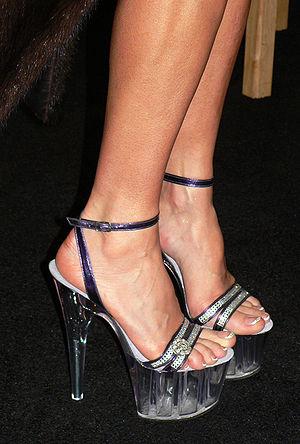
Les chaussures à semelles compensées sont des chaussures, bottes ou sandales ayant une semelle épaisse souvent fabriquée à base de gomme, plastique ou de bois. Les semelles compensées sont également appelées talons compensés, lorsque le talon de la chaussure forme un unique bloc avec la semelle. Lorsque le talon est haut et fin, séparé de la semelle, l’appellation de « plateaux » ou « plateformes » est souvent utilisée. La semelle compensée permet d'augmenter la hauteur de talon sans augmenter la cambrure du pied. Ce type de chaussure, lorsque la plateforme est de plusieurs centimètres, fait partie de l'univers du fétichisme, car régulièrement utilisé par les stripteaseuses.